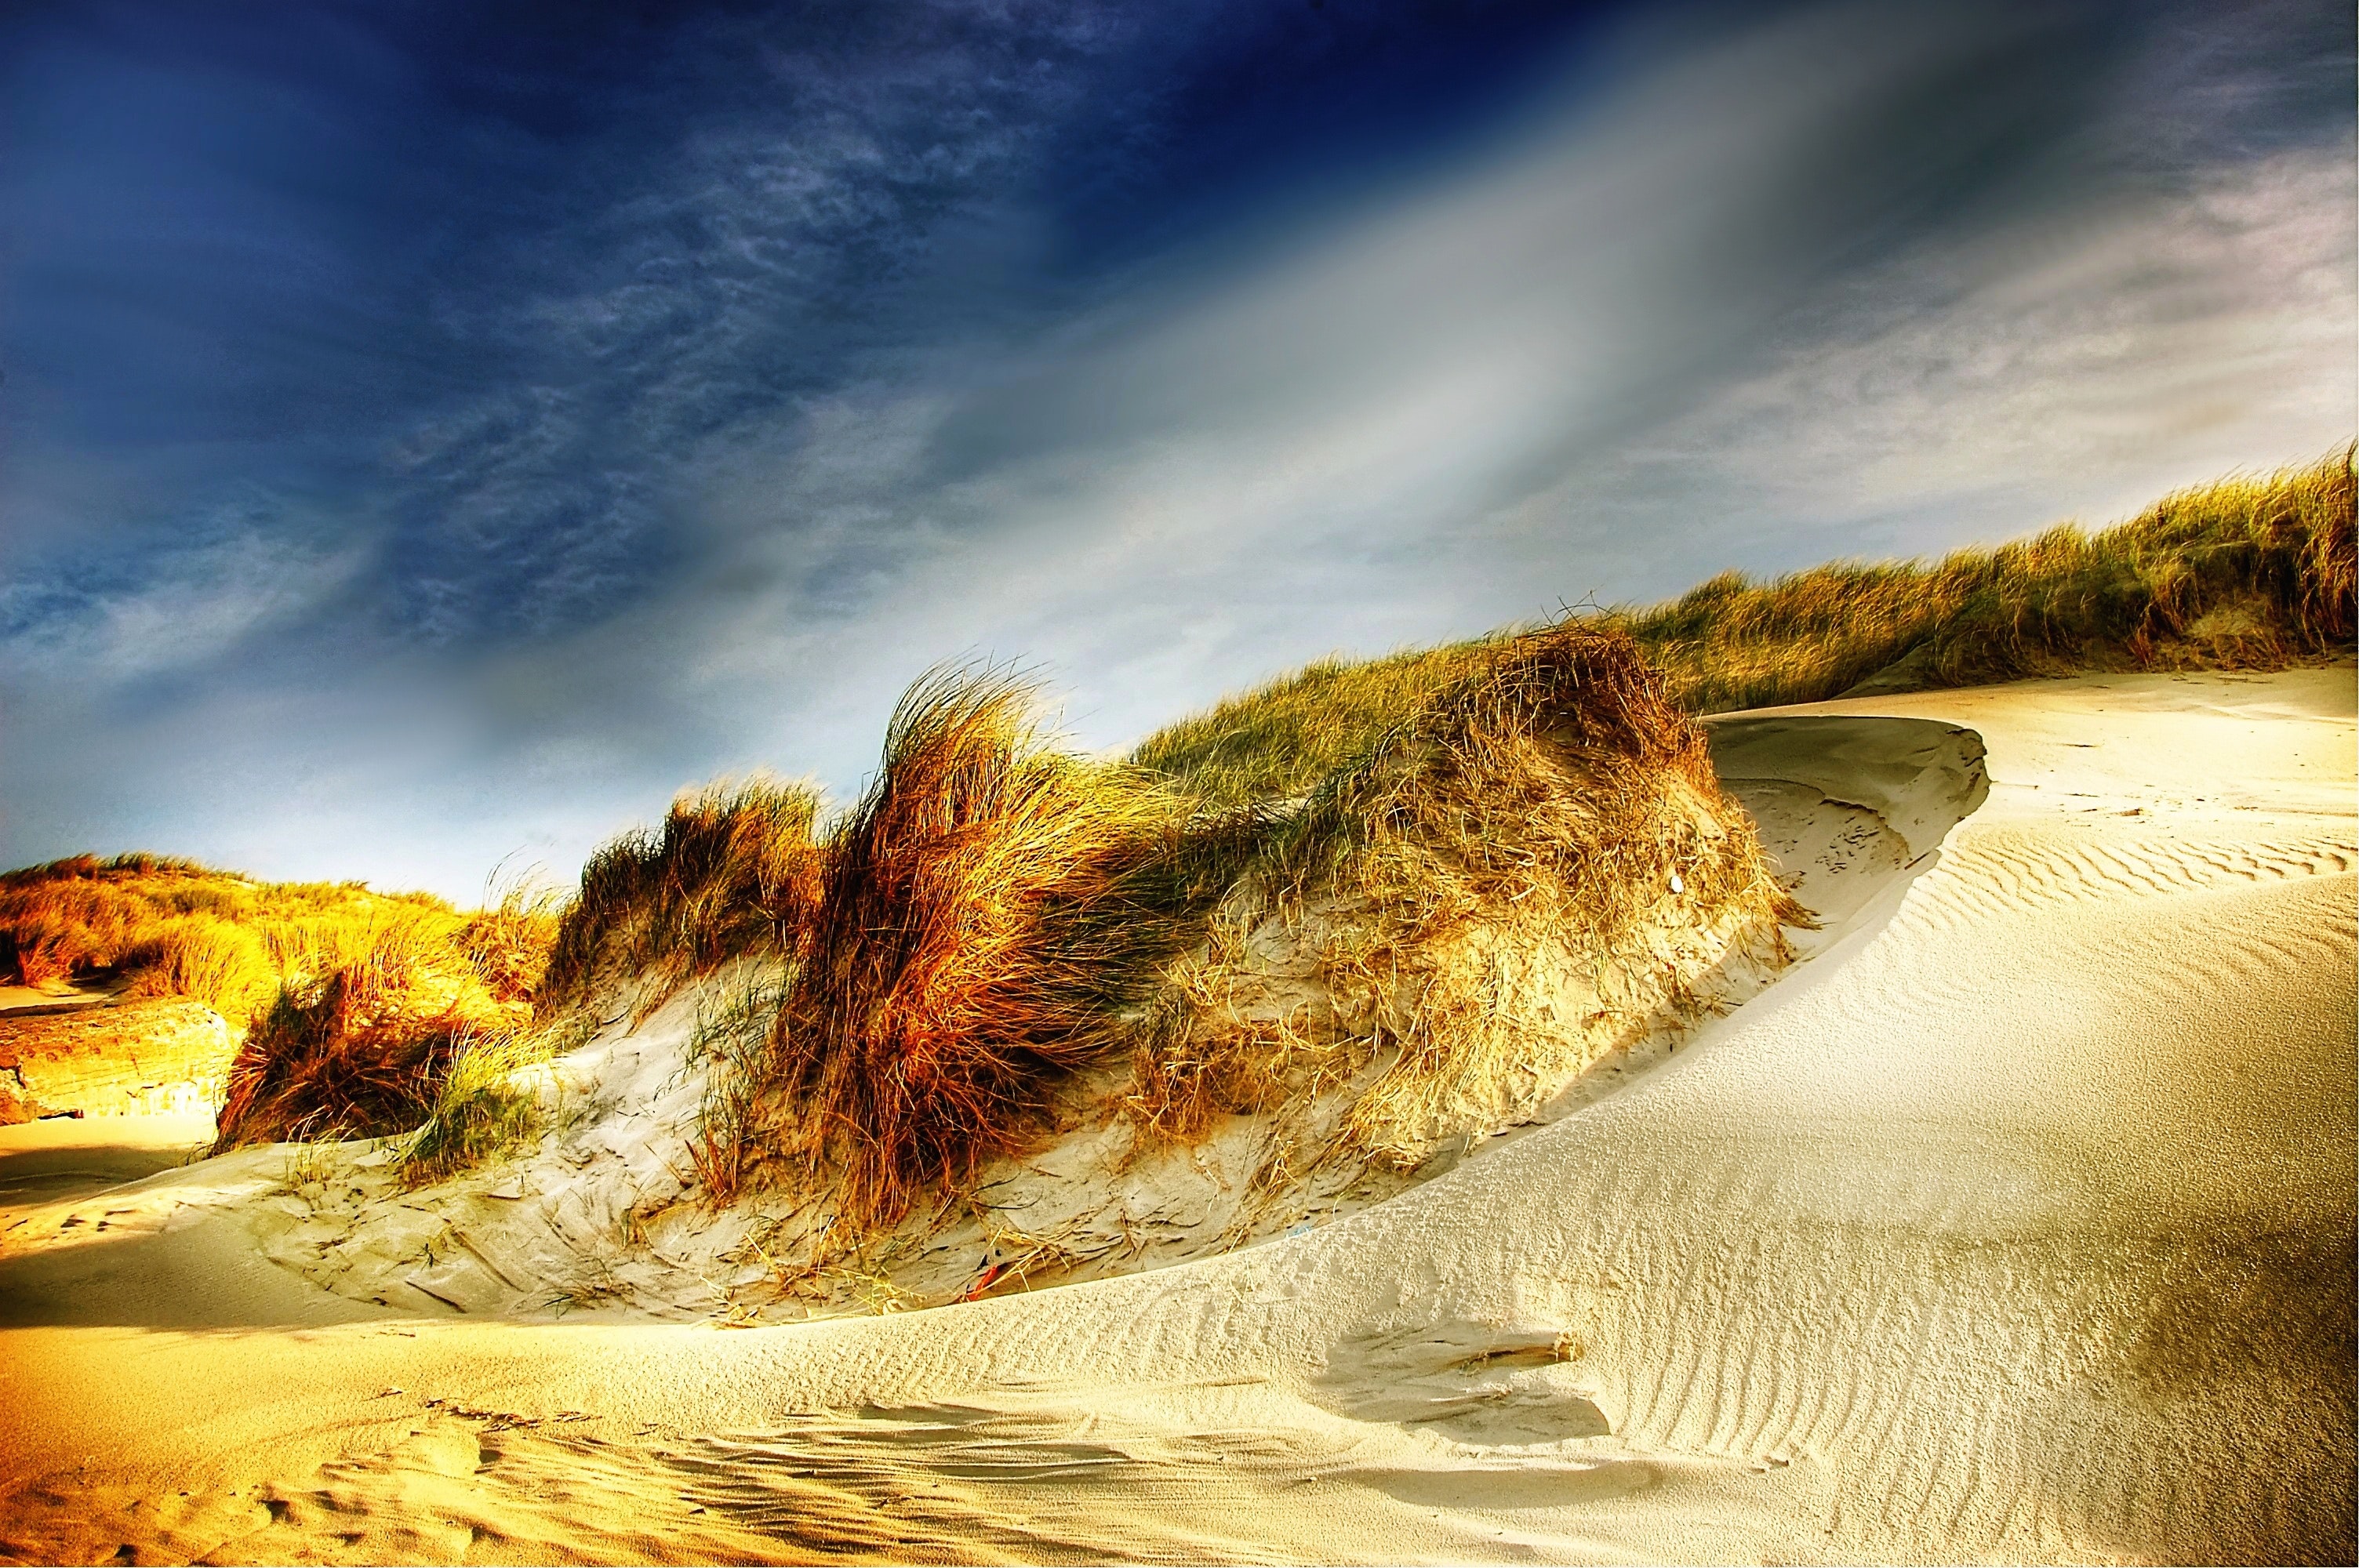
sky, nature, natural landscape, water, cloud, water resources, photography, landscape, wave, reflection, atmosphere, rock, horizon, tree, world, sea, coast, sunlight, watercourse, stock photography, river, mountain, hill, space, panorama, wind wave, sand